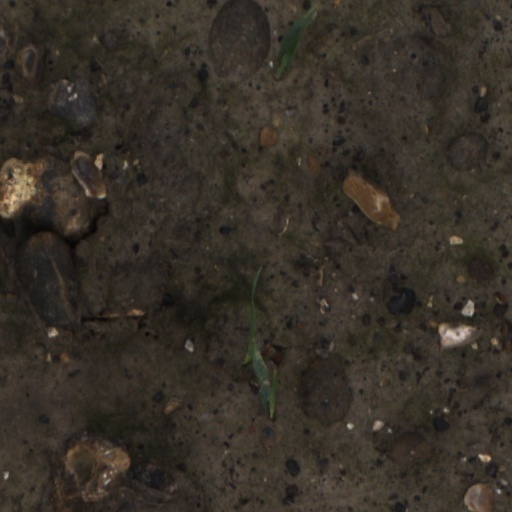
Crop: wheat